Ewen MacPherson of Cluny

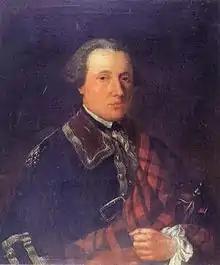
Donald Cameron of Lochiel

The year 1742 marked his arrival into the interconnected world of Scottish affairs. On marrying Lord Lovat's daughter Jean (Jenny) in 1742, Cluny took over management of his father's estate. At the request of the Duke of Gordon (the clan's feudal superior), he undertook to protect a wide area of land from cattle thieving.